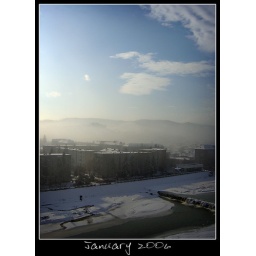
First clear sky in the winter of 2006